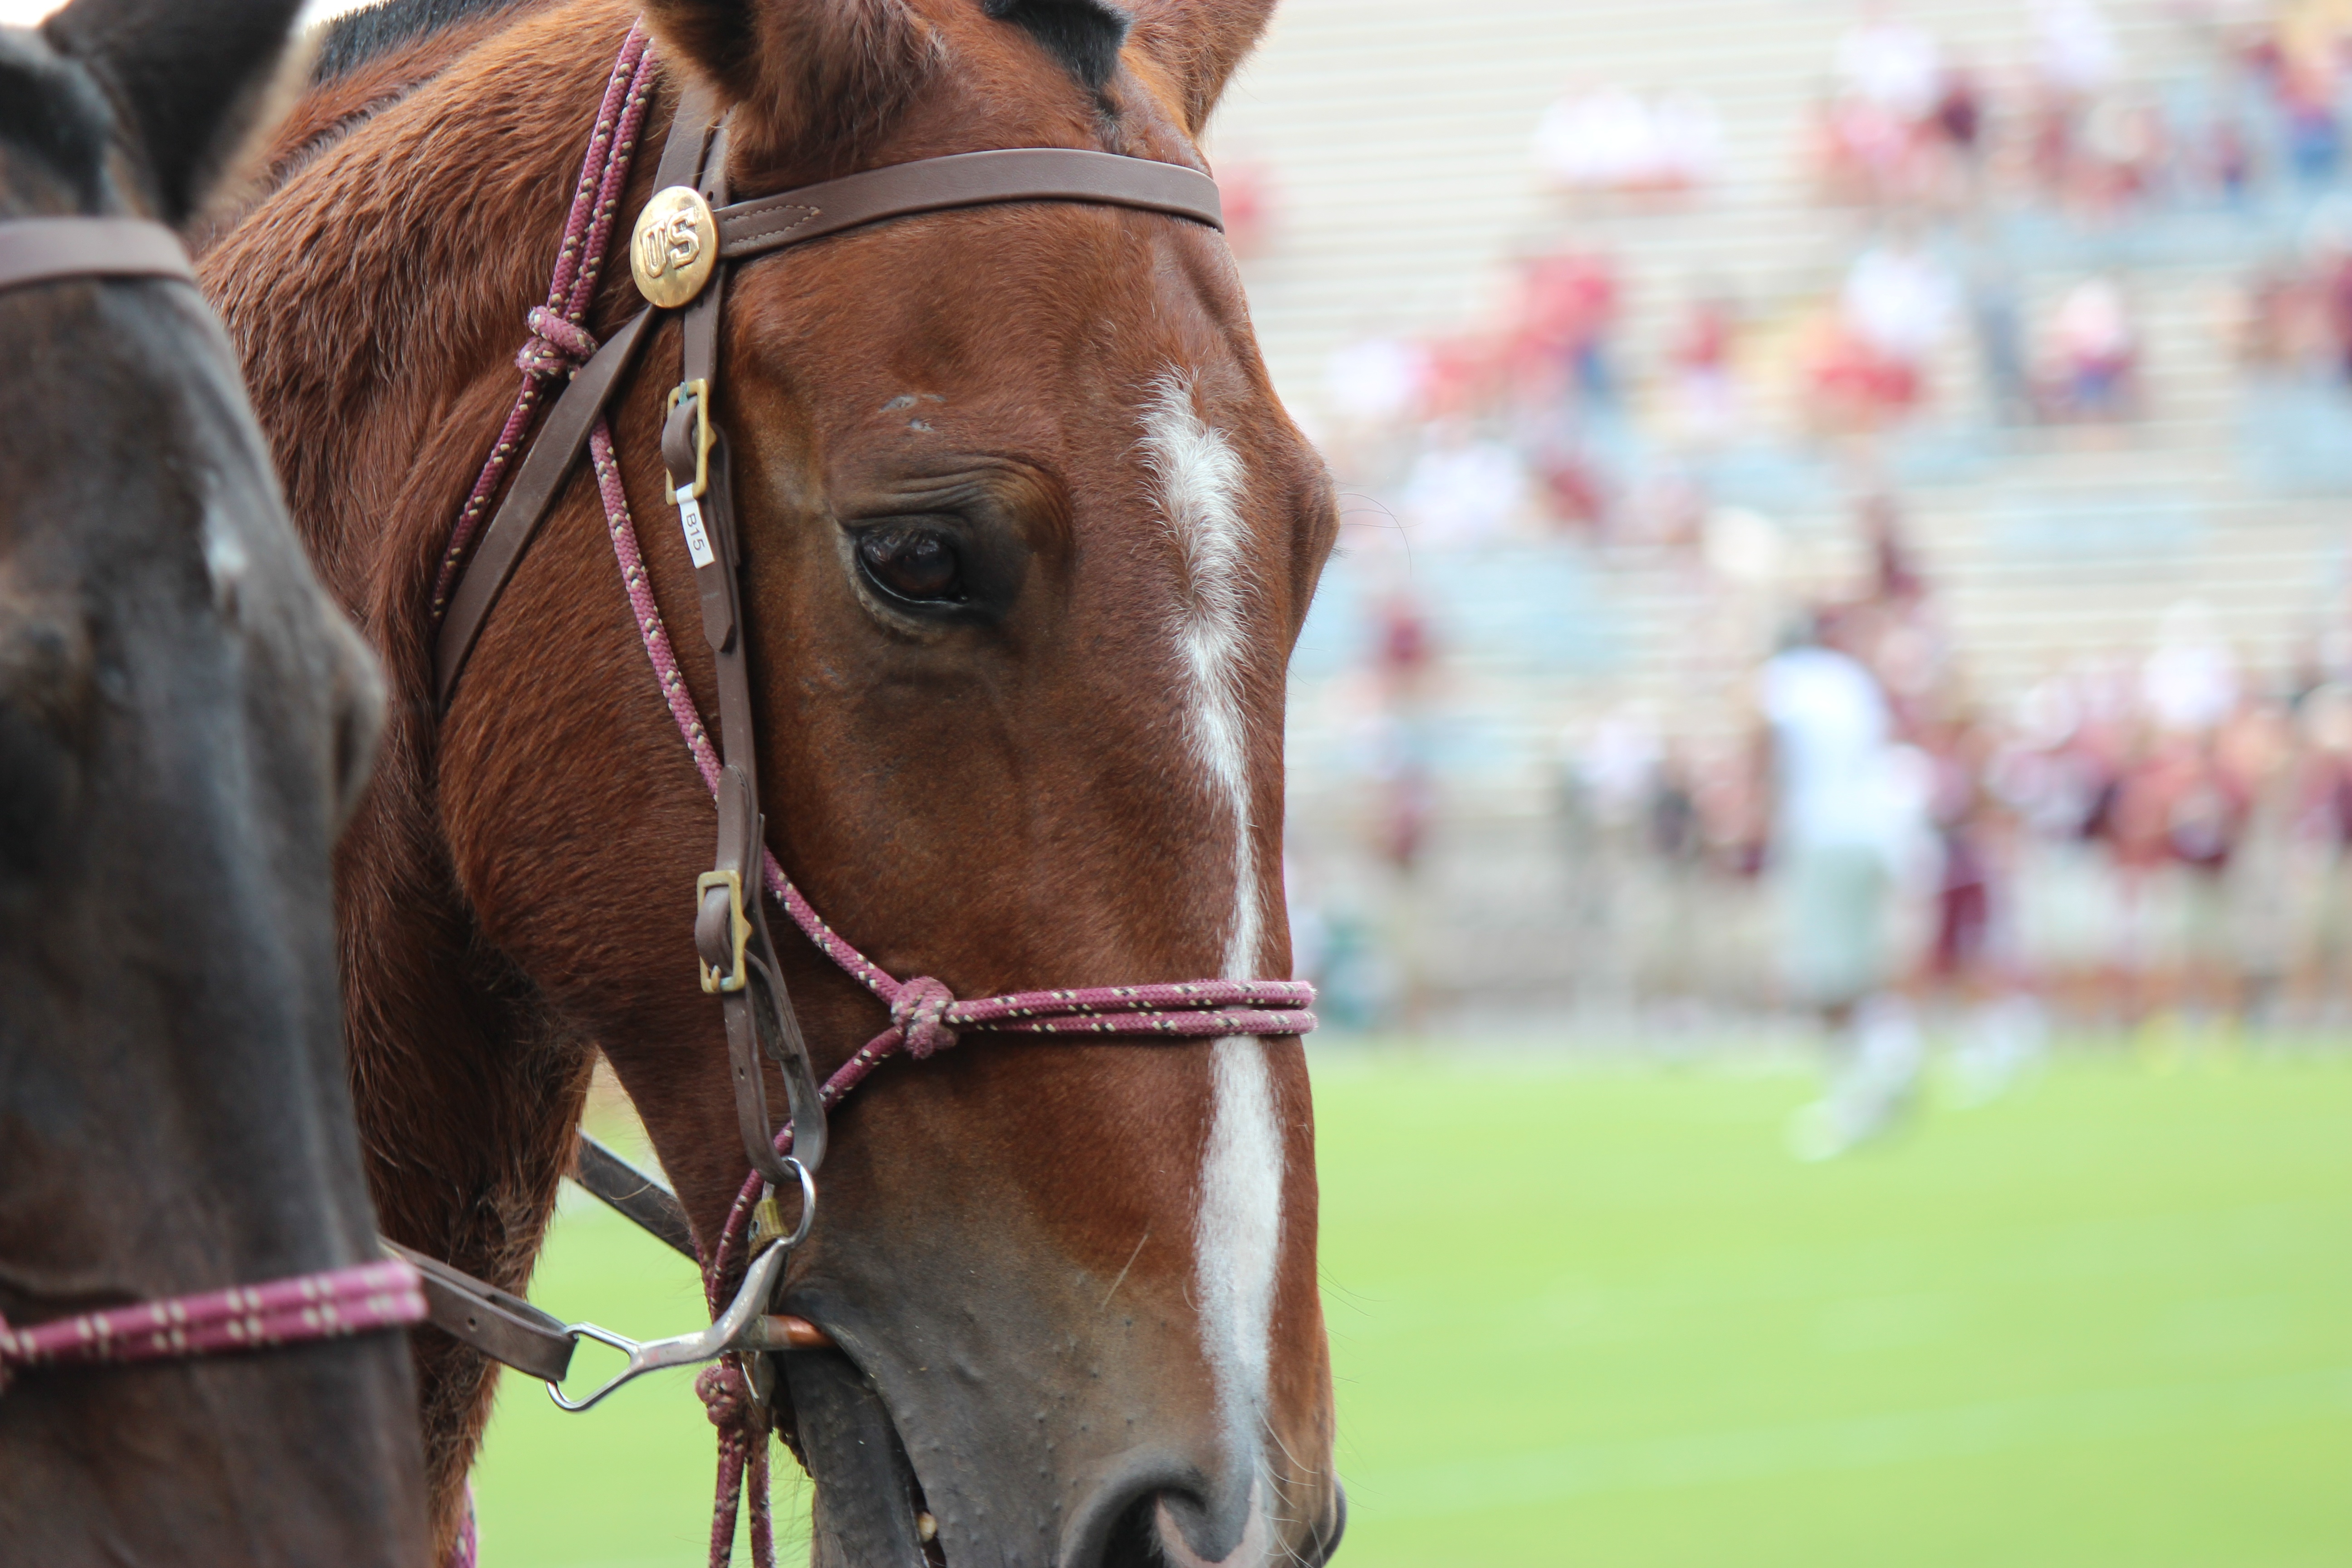
horse, rein, stallion, mane, bridle, sports, mare, jockey, halter, western riding, equestrianism, barrel racing, horse like mammal, horse harness, horse tack, animal sports, english riding, equestrian sport, reining